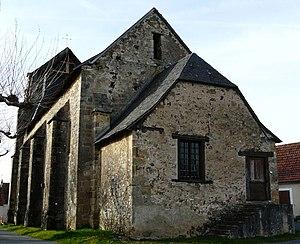
L'église Saint-Maximin, Saint-Mesmin, Dordogne, France. Vue prise depuis le sud-est.
Saint-Mesmin est une commune française située dans le département de la Dordogne, en région Nouvelle-Aquitaine.